USS Alligator (1862)

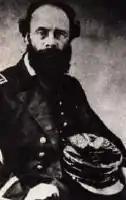
Samuel Eakins, first commander of "Alligator"

Soon after her launching, she was towed to the Philadelphia Navy Yard to be fitted out and manned. Two weeks later, she was placed under command of a civilian, Mr. Samuel Eakins. On 13 June, the Navy formally accepted the boat.